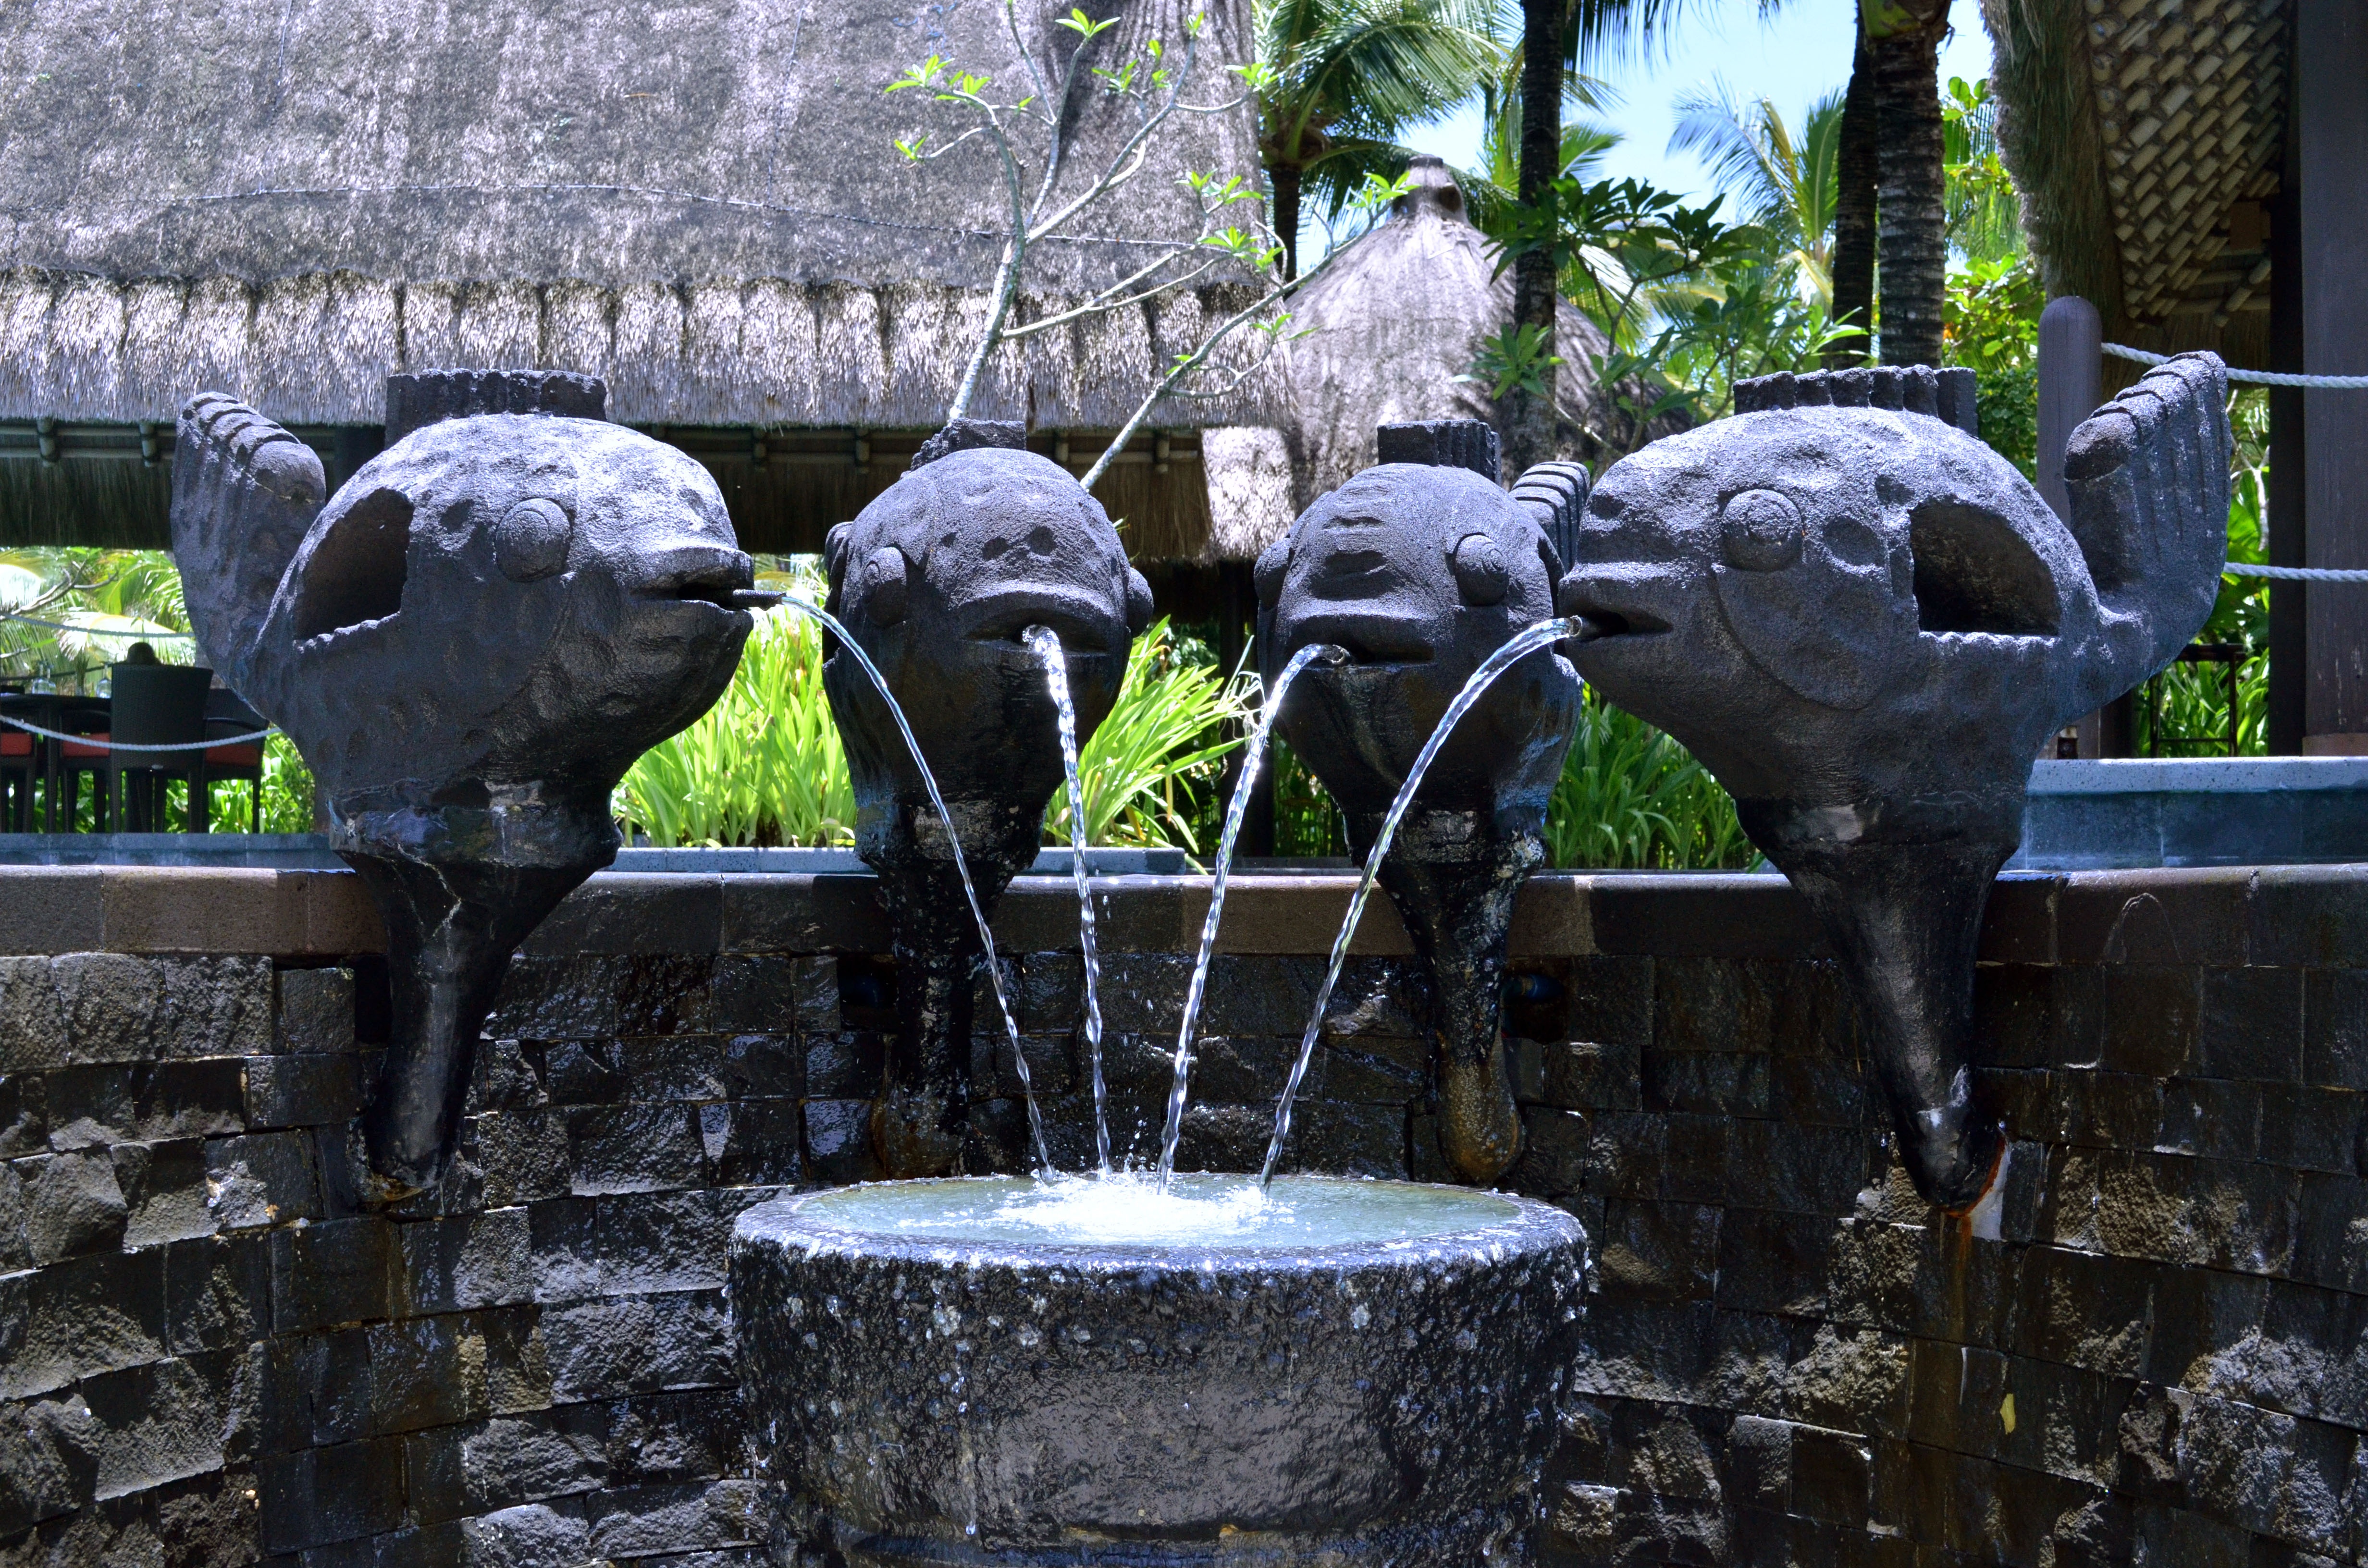
landscape, monument, statue, zoo, garden, fish, sculpture, memorial, art, fountain, water feature, fish fountain model, fountain sculpture